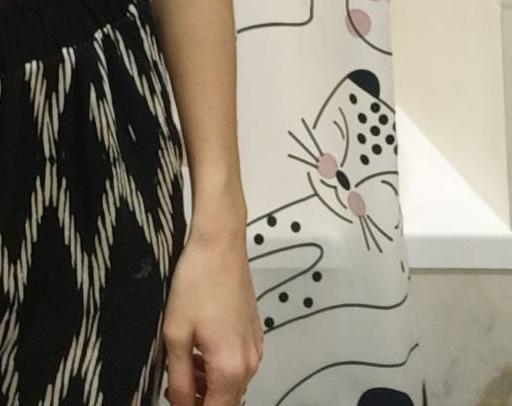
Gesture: no_gesture